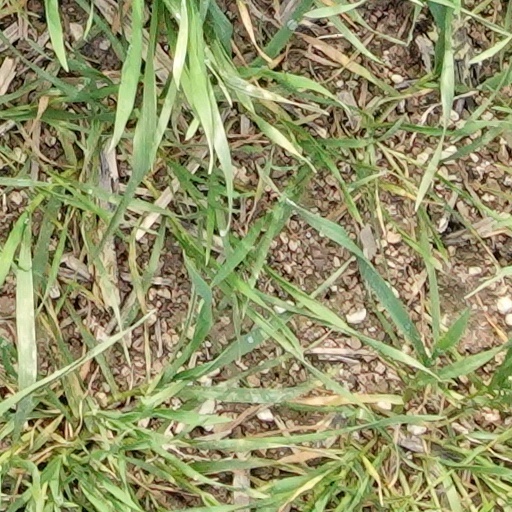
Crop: wheat